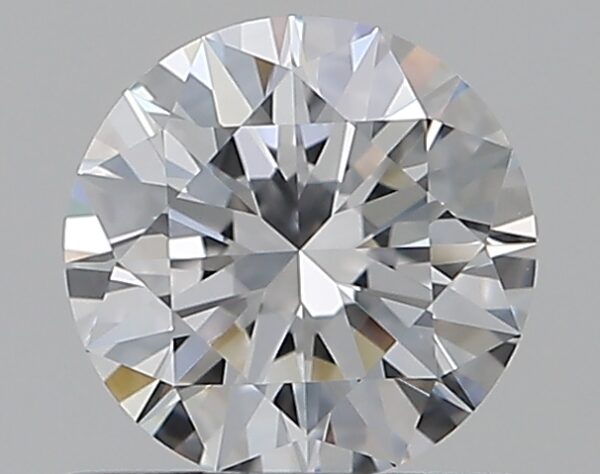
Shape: round
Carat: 0.56
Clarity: IF
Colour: D
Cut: EX
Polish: EX
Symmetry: EX
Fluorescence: N
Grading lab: GIA
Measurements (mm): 5.32 x 5.34 x 3.24